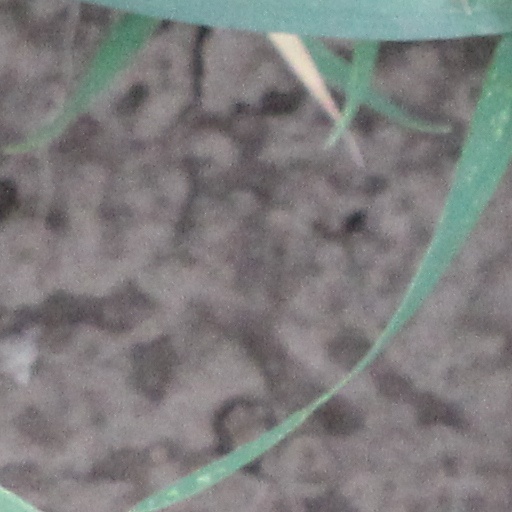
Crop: wheat